Romani Holocaust

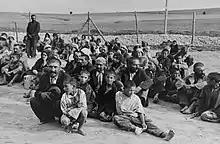
Romani prisoners at Belzec extermination camp, 1940

The Romani Holocaust was the genocide of European Roma and Sinti people during World War II. Beginning in 1933, Nazi Germany systematically persecuted the European Roma, Sinti and other peoples pejoratively labeled "Gypsy" through forcible internment and compulsory sterilization. German authorities summarily and arbitrarily subjected Romani people to incarceration, forced labor, deportation and mass murder in concentration and extermination camps.